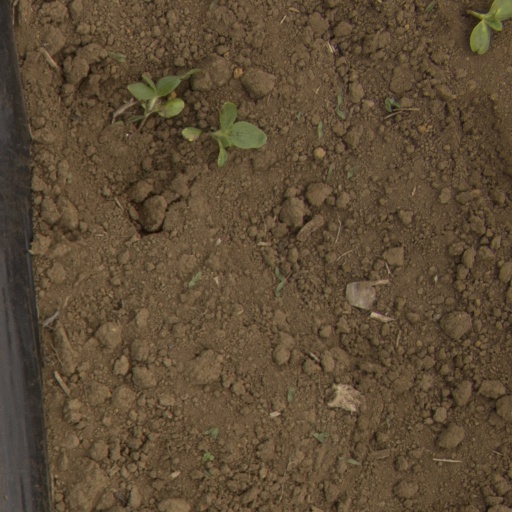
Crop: Jerusalem artichoke